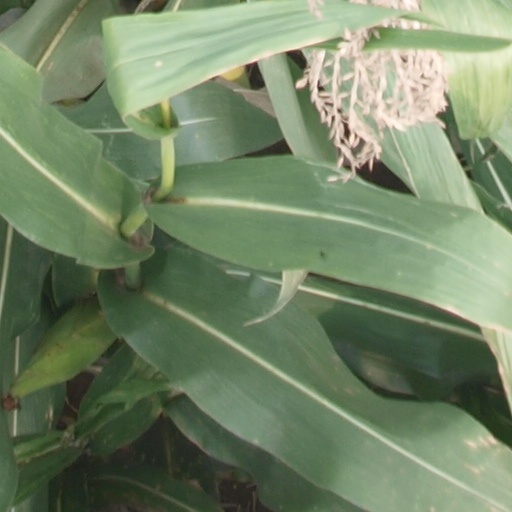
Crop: maize; corn